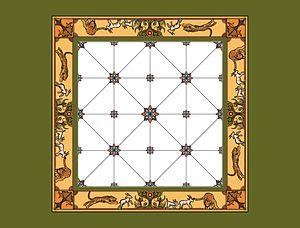
Le Bagh Chal, ou tactique du tigre, est un jeu de stratégie originaire du Népal opposant deux adversaires. Le jeu est asymétrique dans la mesure où l'un des joueurs contrôle quatre tigres, alors que son adversaire contrôle jusqu'à vingt chèvres. Les tigres « chassent » les chèvres, tandis que les chèvres essaient de bloquer leurs mouvements.